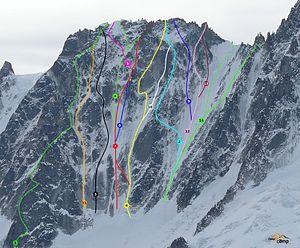
Itinéraires de la face nord des Droites avec
Les Droites sont un sommet du massif du Mont-Blanc dans les Alpes françaises. Avec tout juste 4 000 m, c'est le moins élevé des 82 sommets de plus de 4 000 mètres des Alpes. Elles séparent le glacier d'Argentière du bassin de Talèfre.